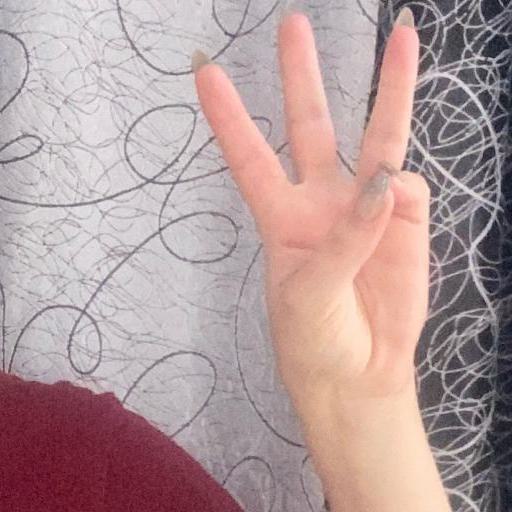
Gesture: three